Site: brandenburg
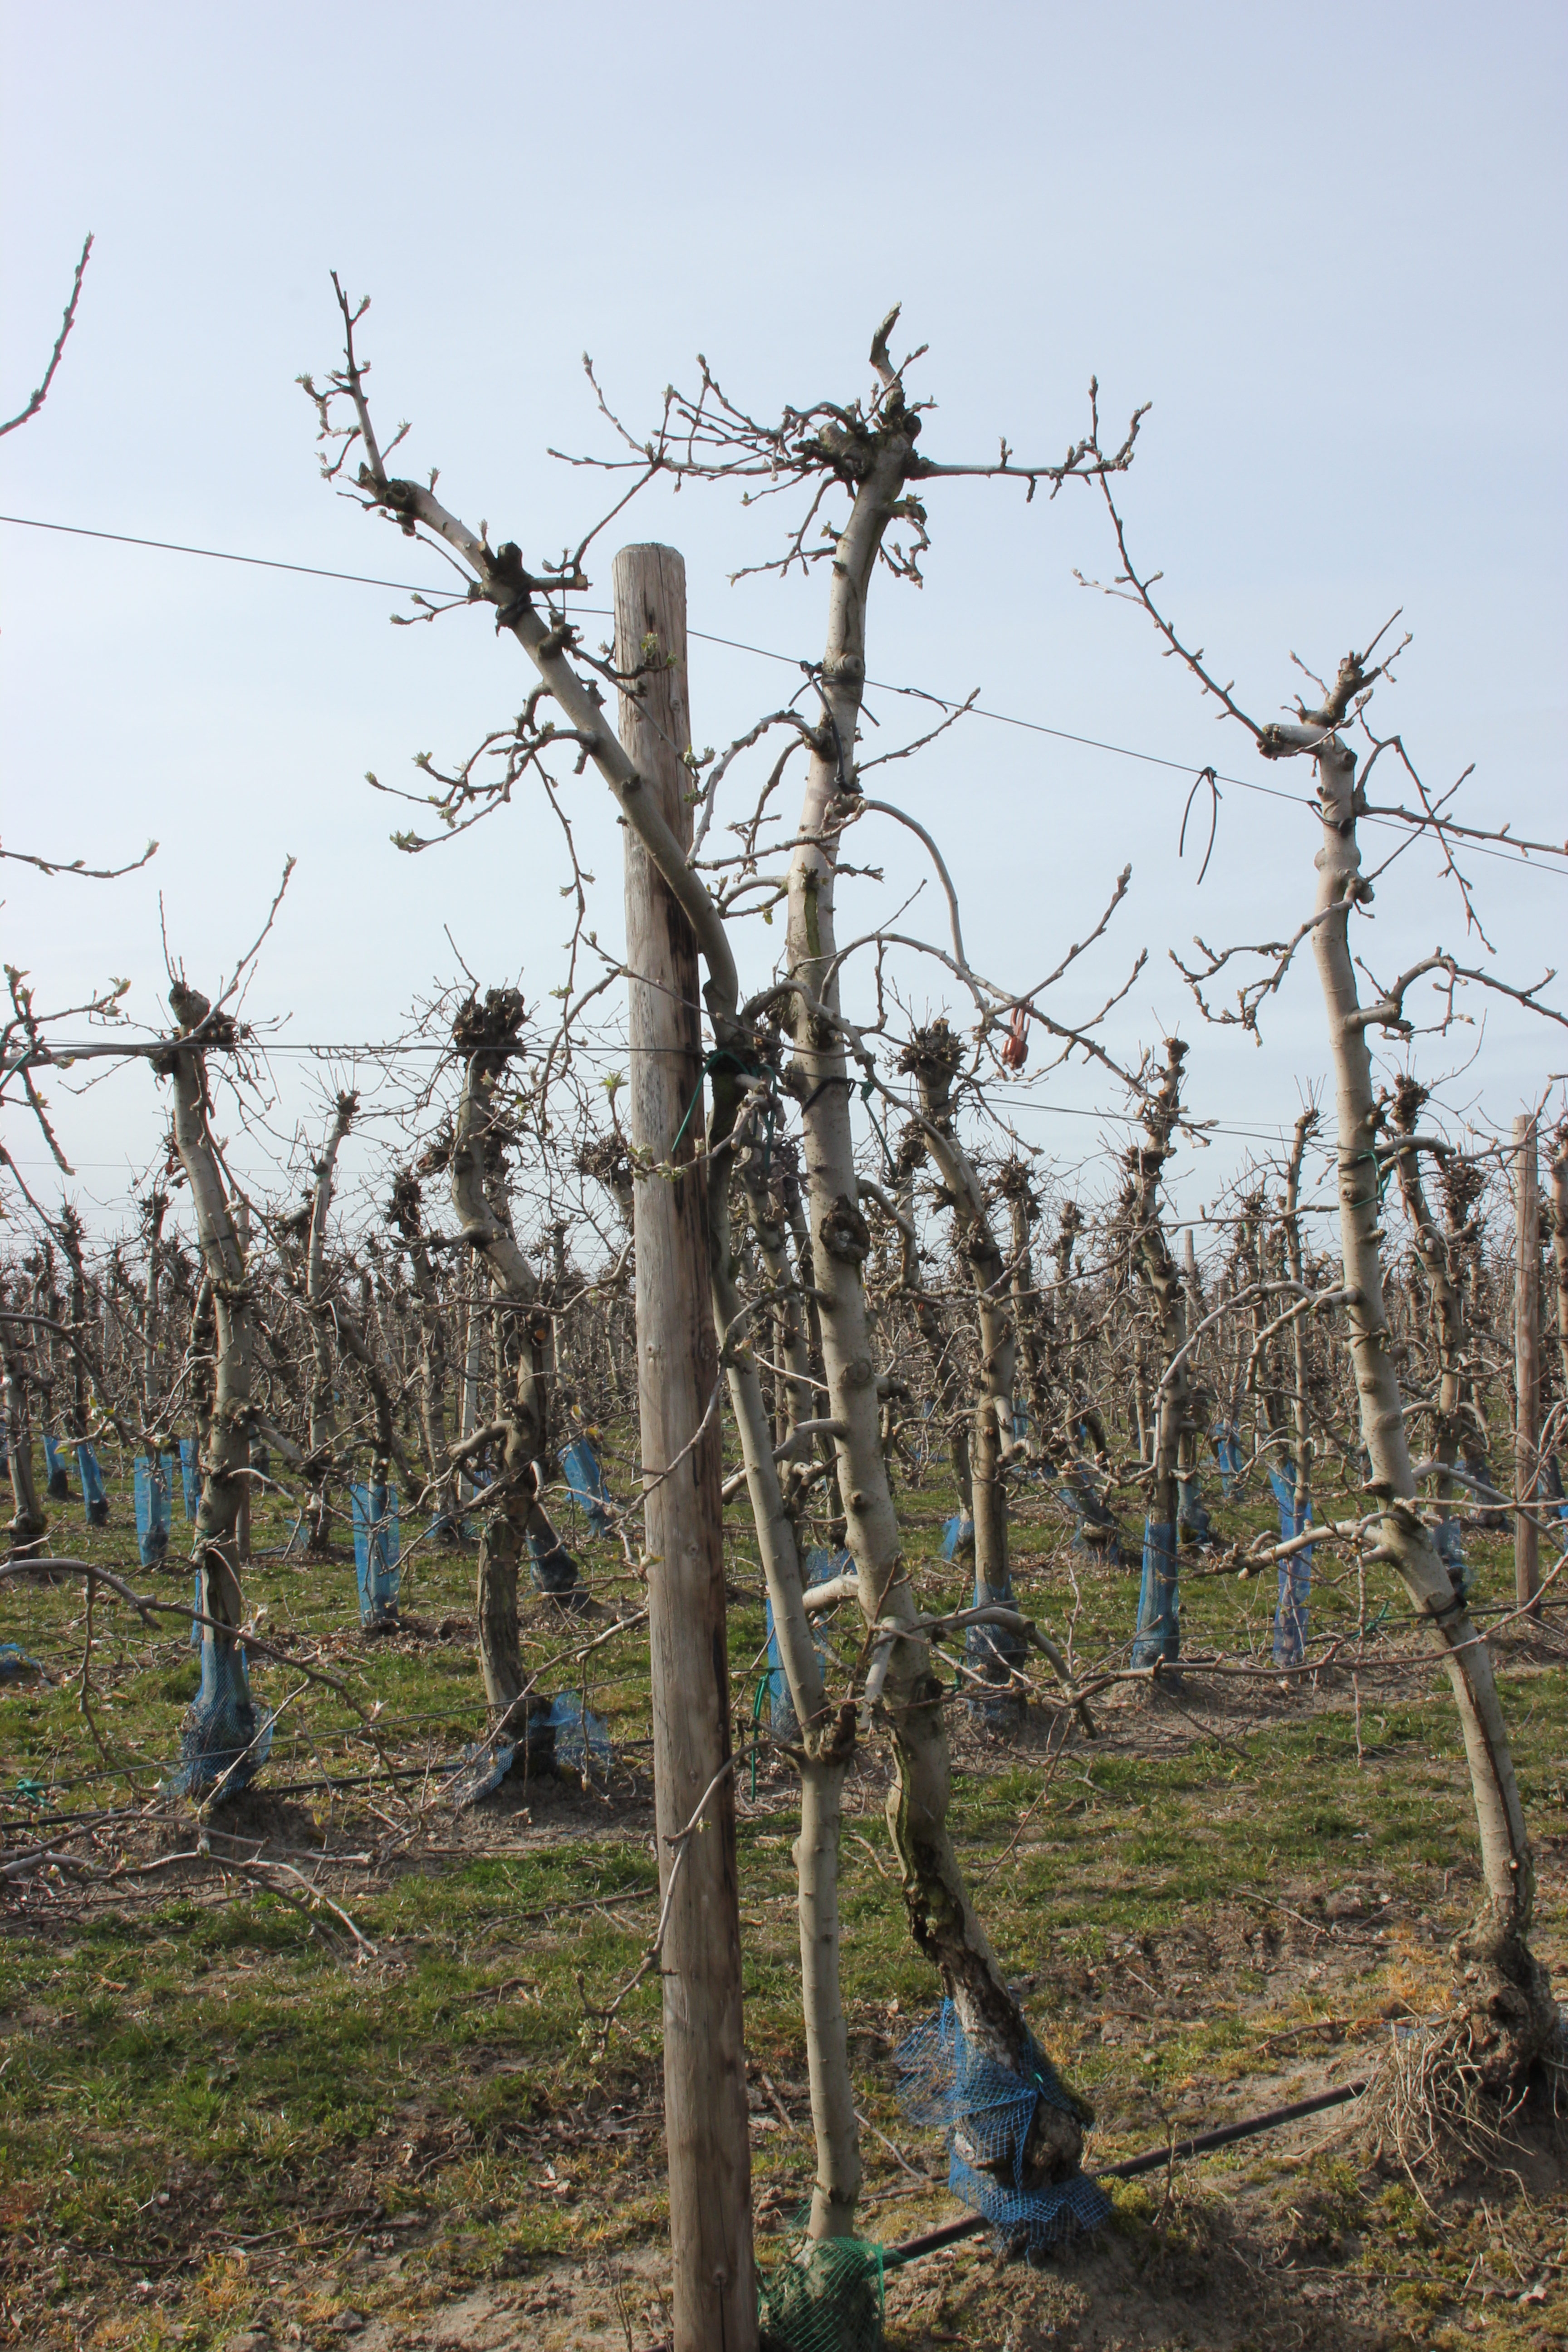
Growth stage (BBCH 54): Inflorescence emergence